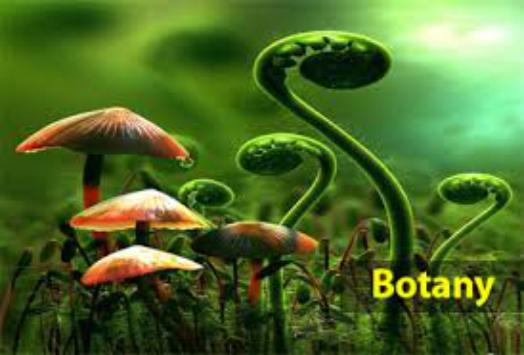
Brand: Botany
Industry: Others